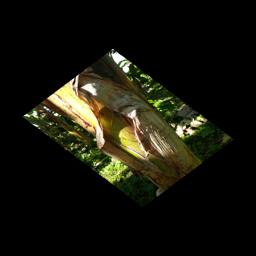
Label: PSEUDOSTEM WEEVIL